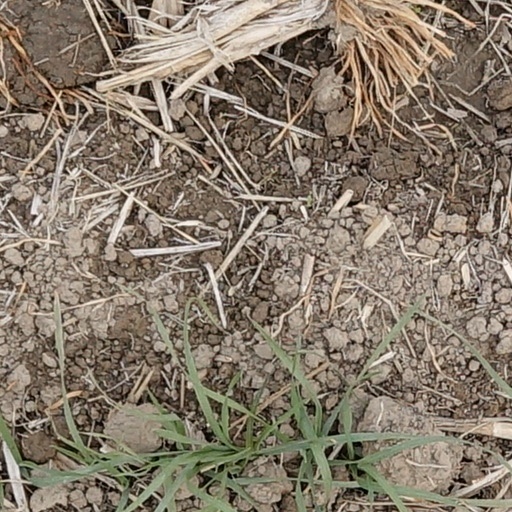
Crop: wheat